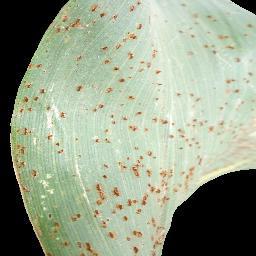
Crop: corn
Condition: (maize)_common_rust